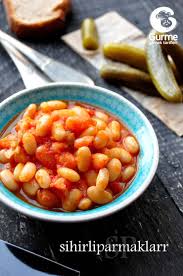
Yemek: kuru_fasulye